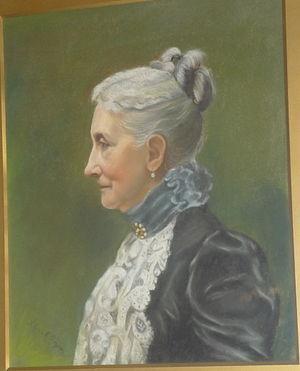
Marie Straatman, épouse de l'ingénieur Jean Battaille
Lambert Straatman, né à Bergen op Zoom le 14 octobre 1802 et décédé à Ixelles le 18 avril 1888, est un armateur bruxellois. Il a épousé en 1826 Sophie Fautier, née à Amsterdam d'origine française. Établi à Bruxelles vers 1826, il est naturalisé belge en 1841.
La Société royale de Philanthropie à Bruxelles est une des plus anciennes sociétés de bienfaisance non-confessionnelles de Belgique. Elle fut fondée en octobre 1828 sous l'impulsion de bruxellois de diverses opinions, appartenant à la bourgeoisie, à la noblesse ou aux Lignages de Bruxelles. Elle s'inspire de la Société philanthropique de Paris, fondée en 1780 sous le patronage de Louis XVI, dont elle reprit le nom dès 1829.
Arthur Tacquin, né le 17 septembre 1869 à Ways et mort le 19 janvier 1966 à Safi, est un médecin, océanographe, zoologue, minéralogiste, explorateur, navigateur et photographe belge.